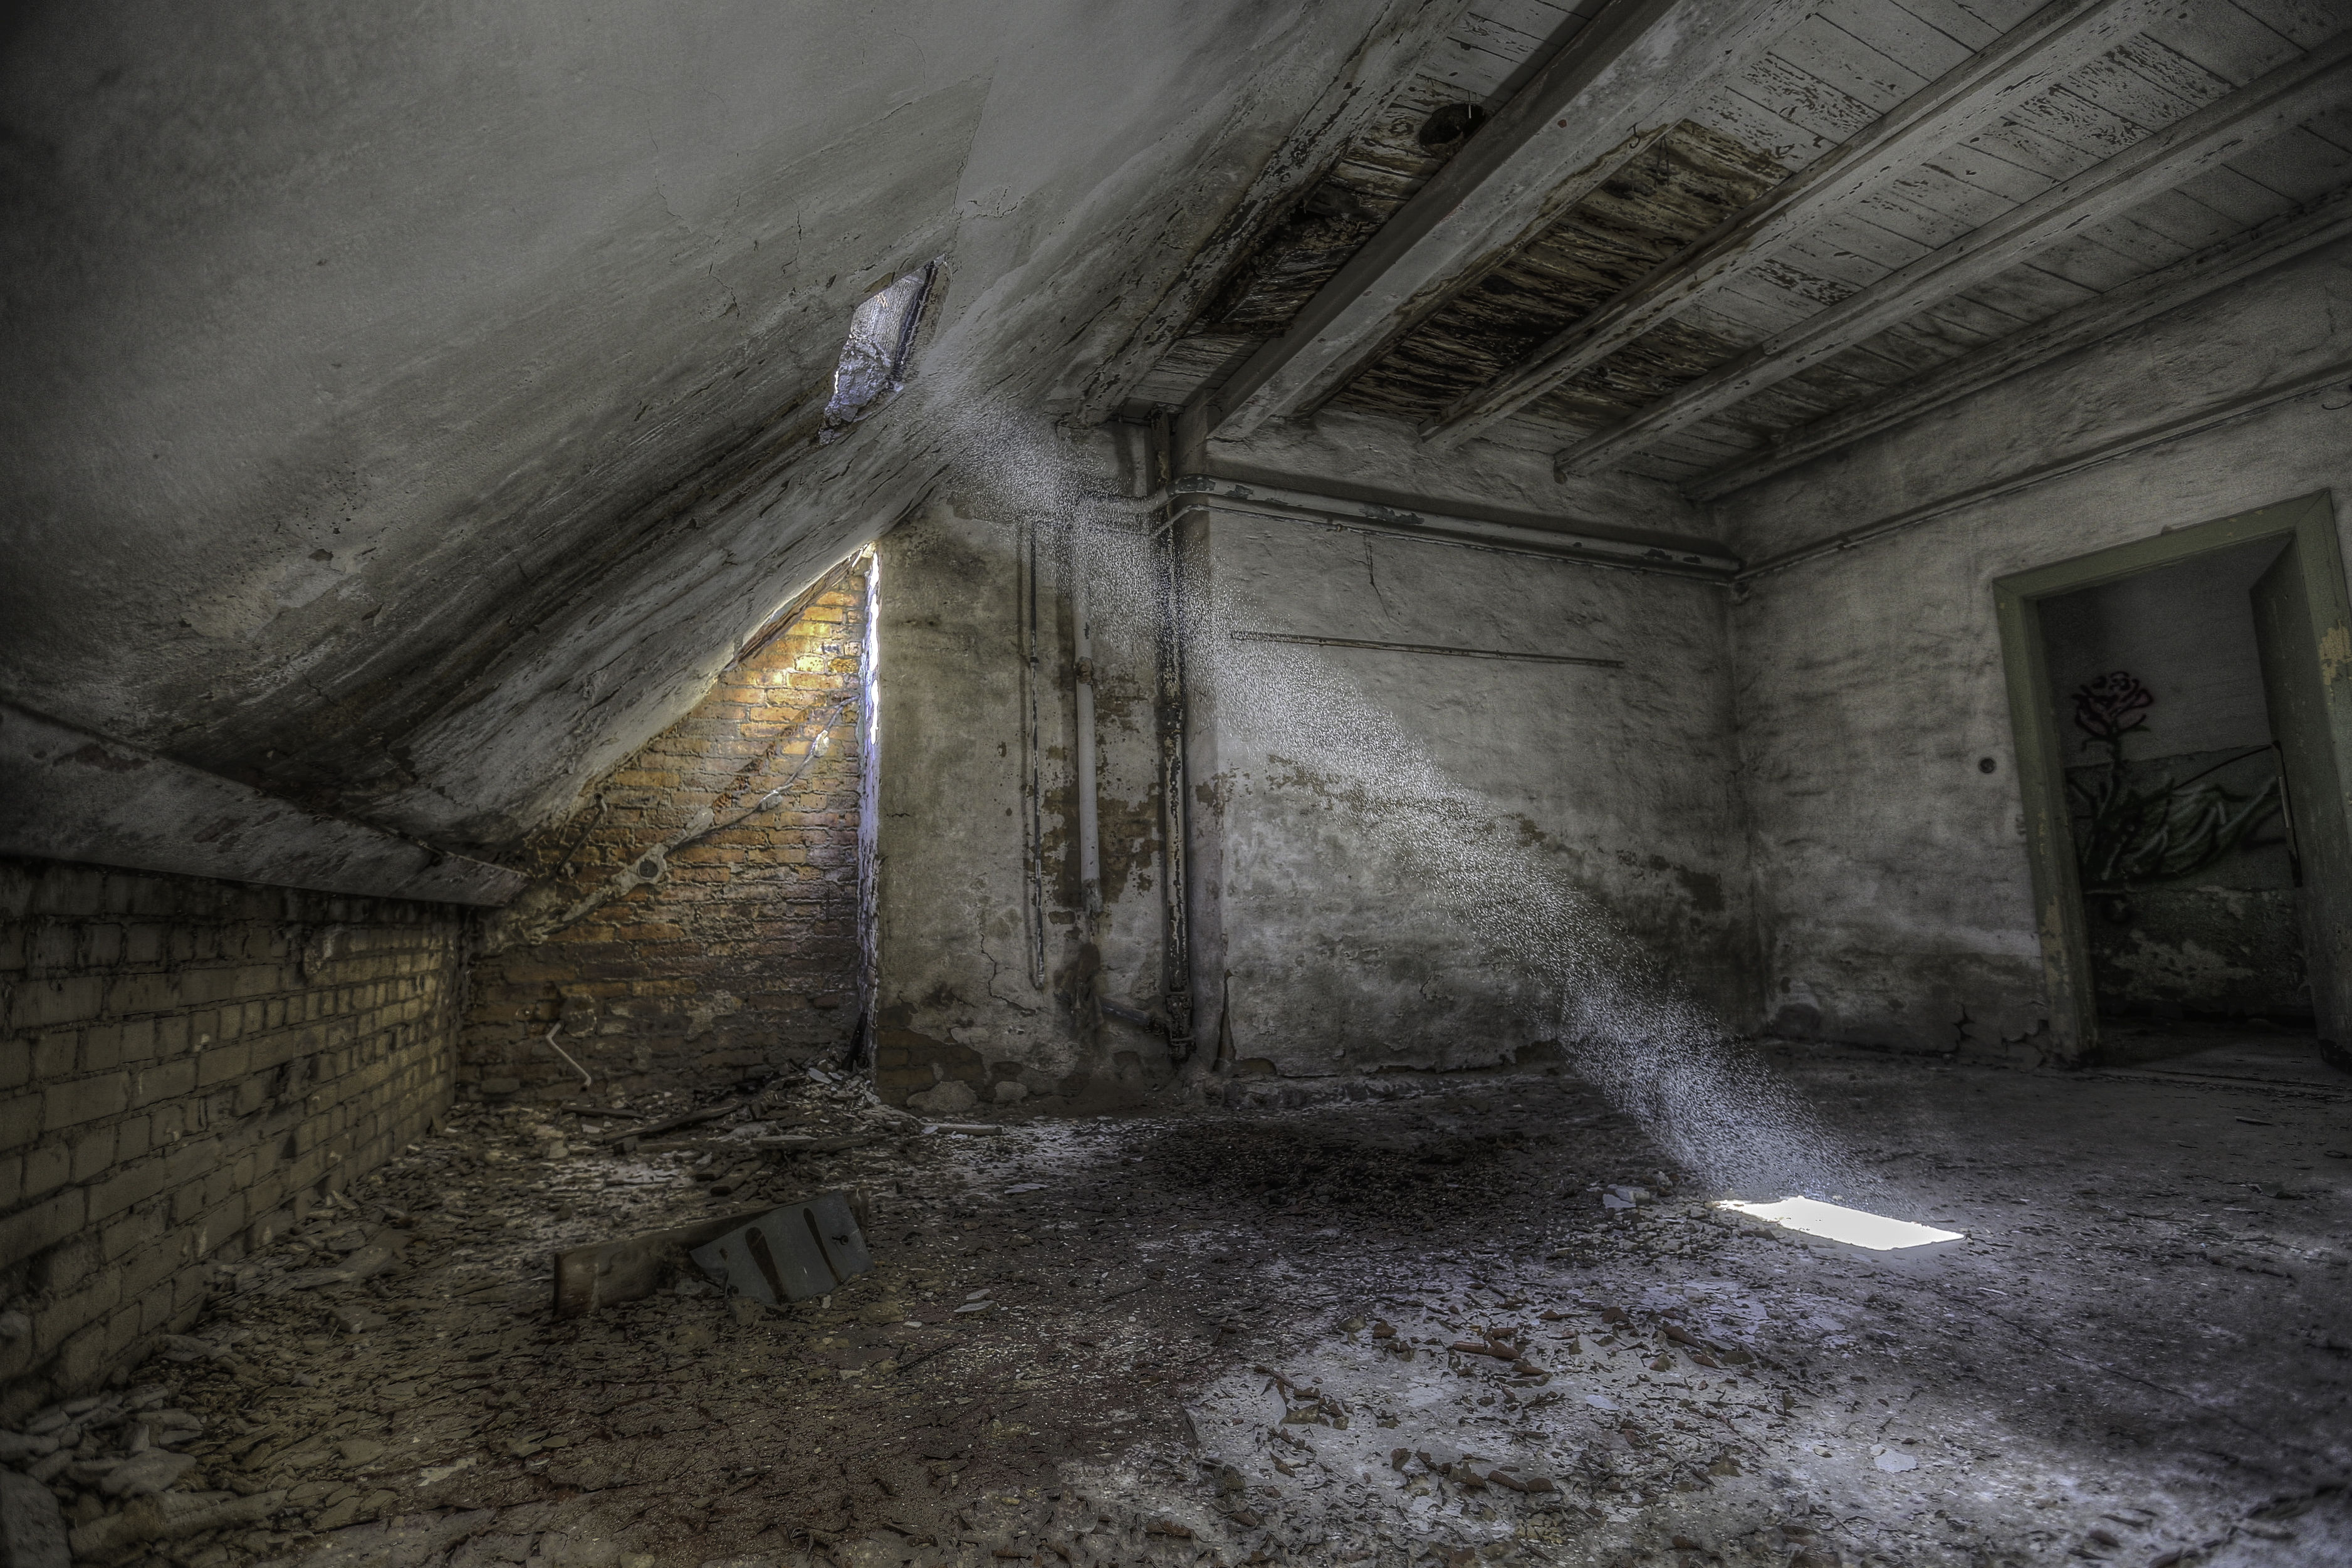
creative, light, photography, wall, tunnel, beam, range, high, canon, darkness, free, creativecommons, hdr, art, ruins, infrastructure, beams, commons, germany, deutschland, berlin, lostplace, royaltyfree, wendelin, jacober, highdynamicrange, dynamic, foto, beelitz, lightbeams, licht, 5d, lichter, photogrpahy, lichtstrahlen, strahlen, heilstadten, sonne, screenshot, bunker, air raid shelter, mark3, lichtstrahl, lichtphotography, ancient history